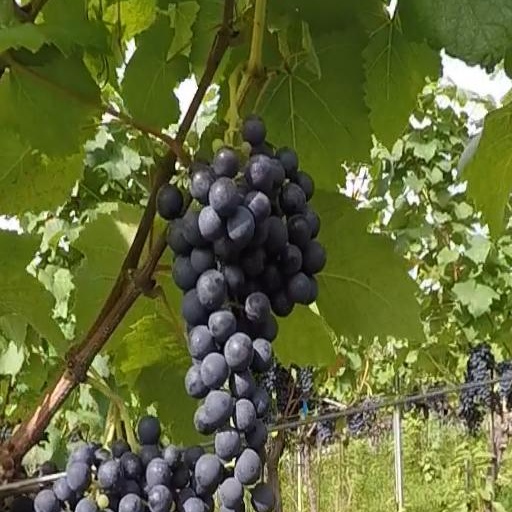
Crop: grape